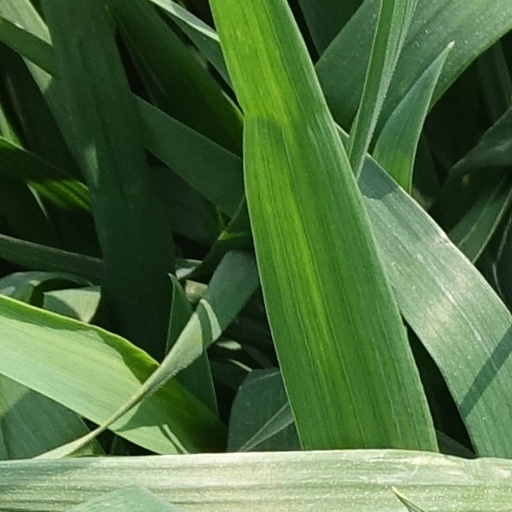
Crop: wheat